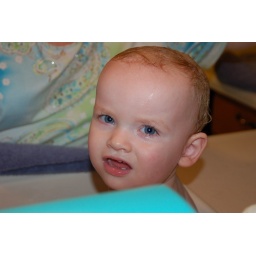
Ava likes to take a bath in the kitchen sink at Grandma's house.